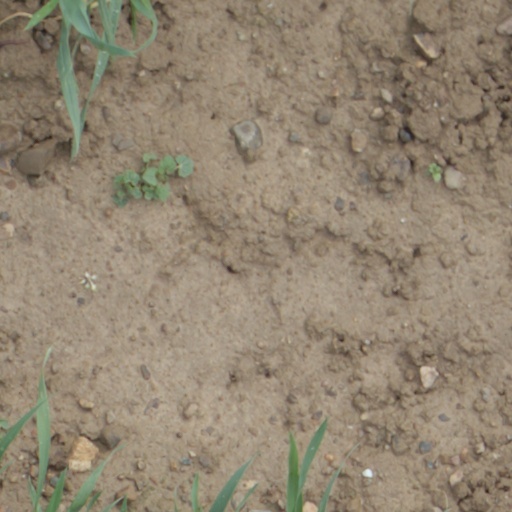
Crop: wheat